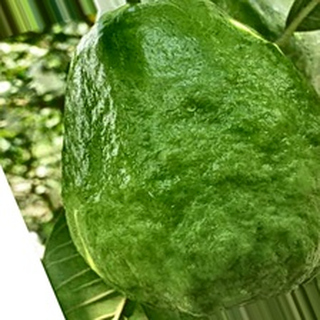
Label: healthy_guava